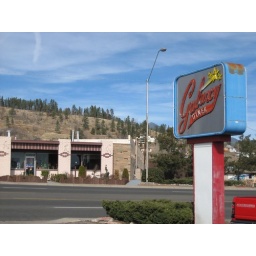
The hill in the background is the real gem. Those trees look artificial almost.